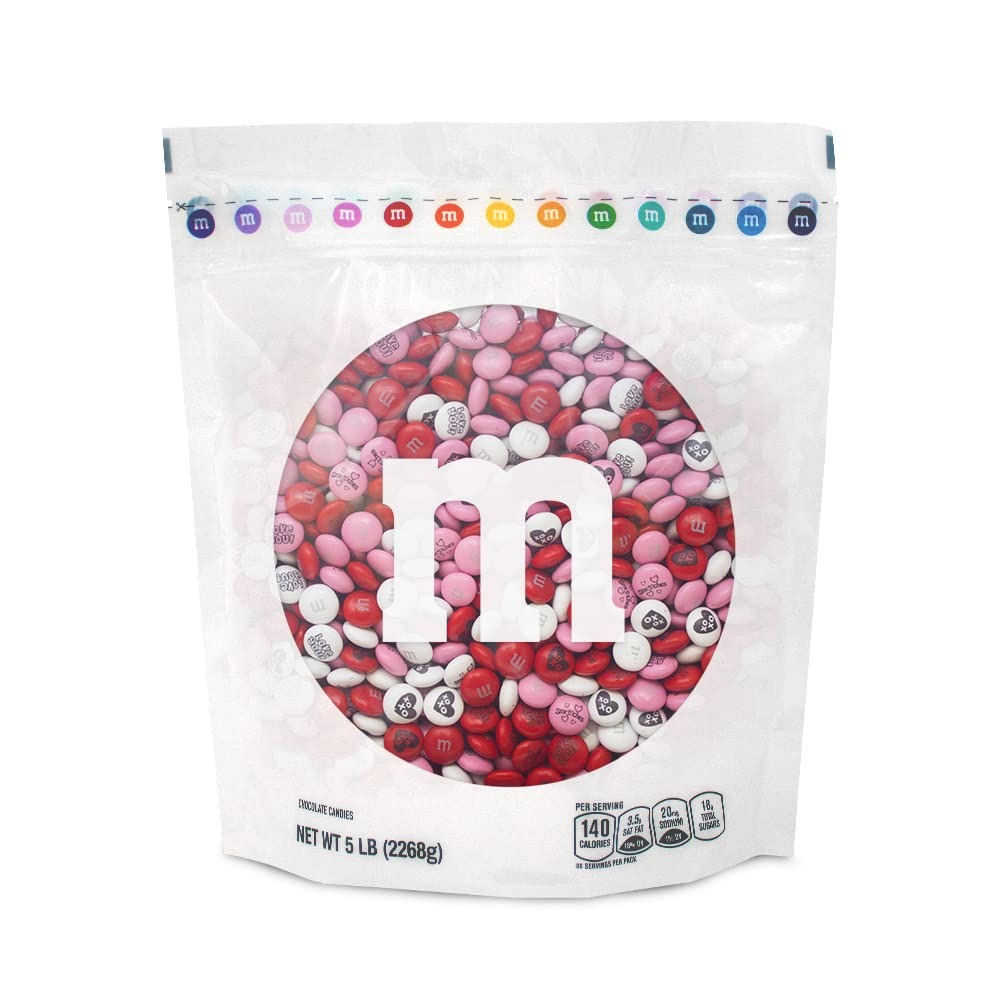
Item Name: M&M’S WORLD Valentines Day Candy Bulk 5lb Chocolate Candy Variety Pack for Milk Chocolate Gift Baskets and Valentines Gifts
Bullet Point 1: Share The Love With This M&M'S Chocolate Blend Delight your loved ones with pre-designed M&M'S that can be used for Valentine's Day chocolate gift baskets or as thoughtful candy & chocolate gifts
Bullet Point 2: Share The Love: This 5lb bulk chocolate candy of M&M'S includes festive white, red, and pink colors featuring charming heart graphics that are great for sharing as Valentine's chocolate candy
Bullet Point 3: Party Favors: Use these colorful M&M'S chocolate candies to create memorable Valentine's Day candy decorations and additions to your DIY party favors
Bullet Point 4: Sweet And Fun: Treat your sweetheart to these M&M'S, the ultimate companion to your Valentine's Day chocolate movie nights and popcorn
Bullet Point 5: Freshness: Keep your M&M'S chocolate candy tasting fresh by storing at room temperature so that their delightful Valentine's Day chocolate taste remains intact
Value: 80.0
Unit: Ounce

Price: 137.81